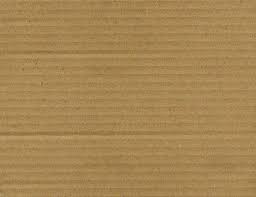
Label: cardboard